Government of Colorado

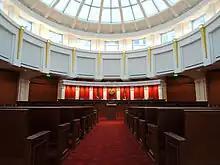
The Colorado Supreme Court courtroom in Denver

The legislative body of Colorado is the Colorado General Assembly made up of two houses, the House of Representatives and the Colorado Senate. Members of the House are elected for two year terms from single-member, equal population districts. Approximately half of the members of the state senate are elected each two years to four year terms from single-member, equal population districts. The House of Representatives has 65 members and the Senate has 35 for a total of 100 legislators in Colorado. The session laws are published in the "Session Laws of Colorado". The laws of a general and permanent nature are codified in the "Colorado Revised Statutes" (C.R.S.).